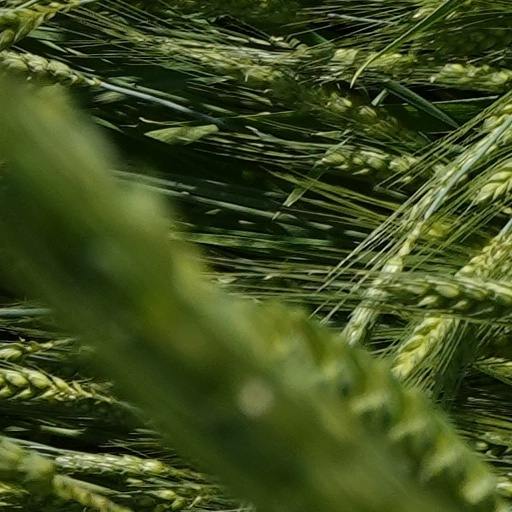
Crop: wheat